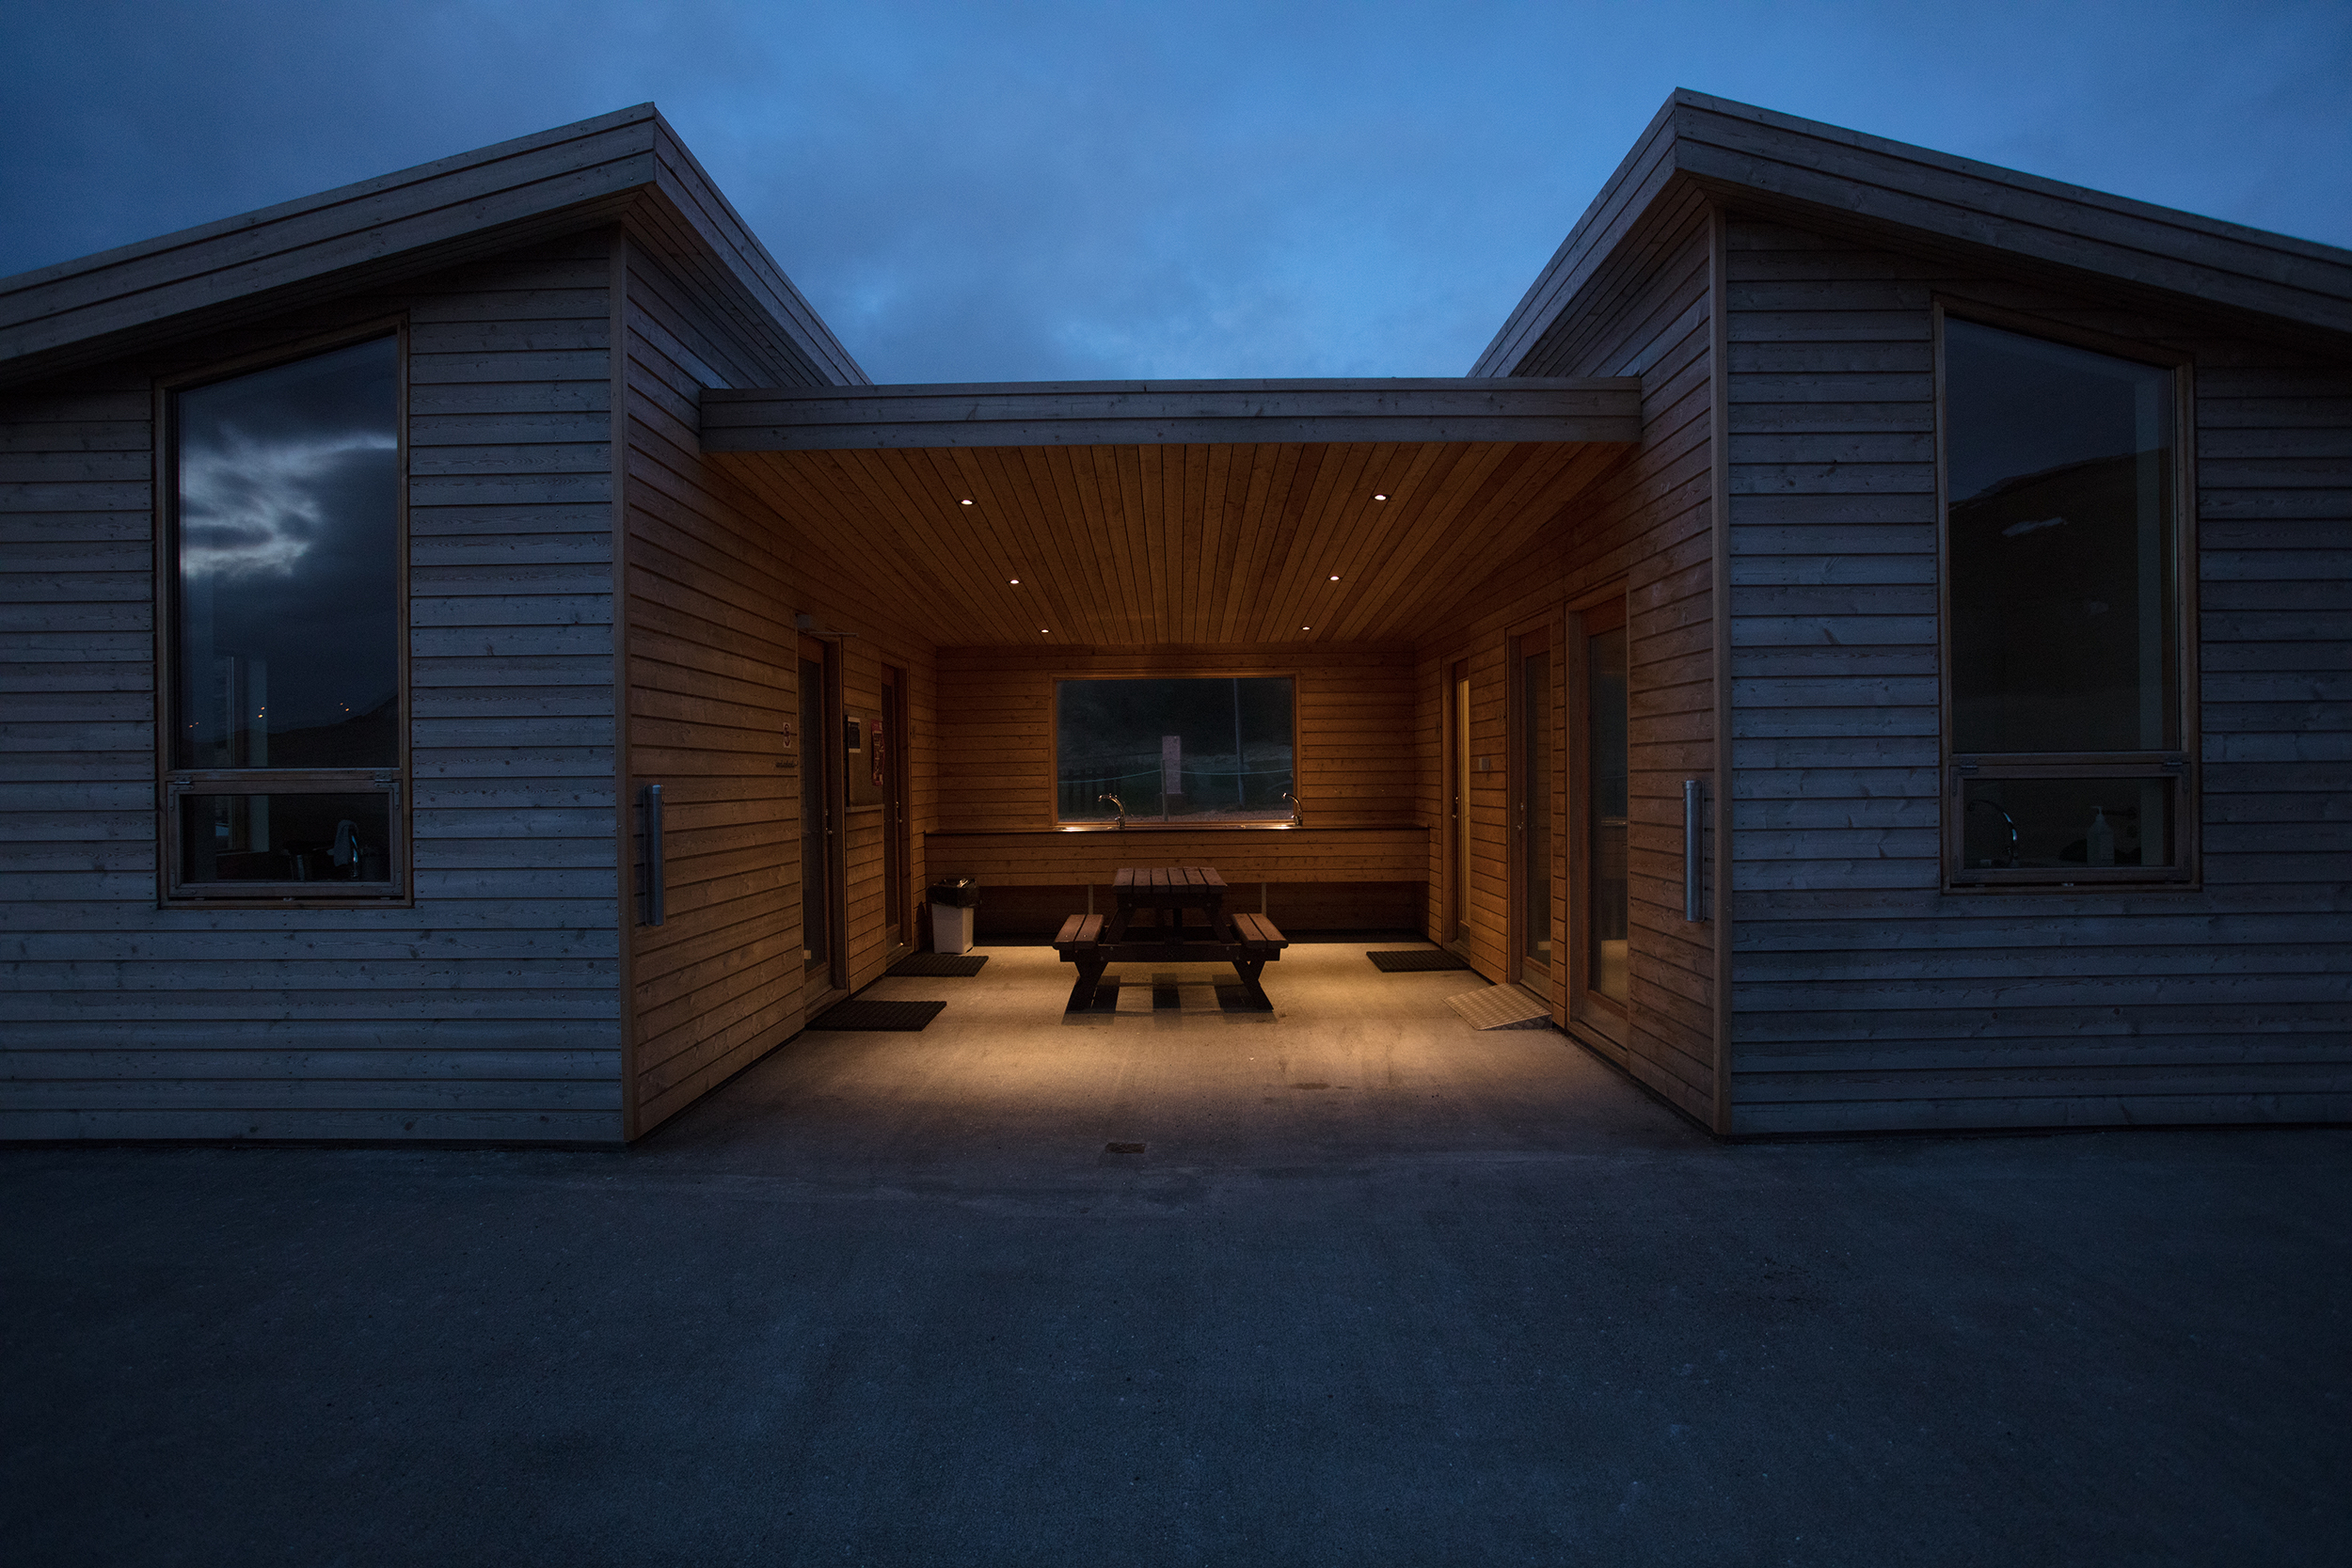
architecture, wood, house, home, facade, property, professional, interior design, design, estate, log cabin, siding, real estate